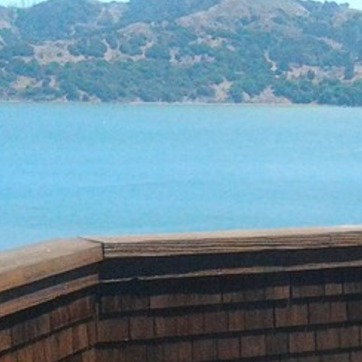
Material: water